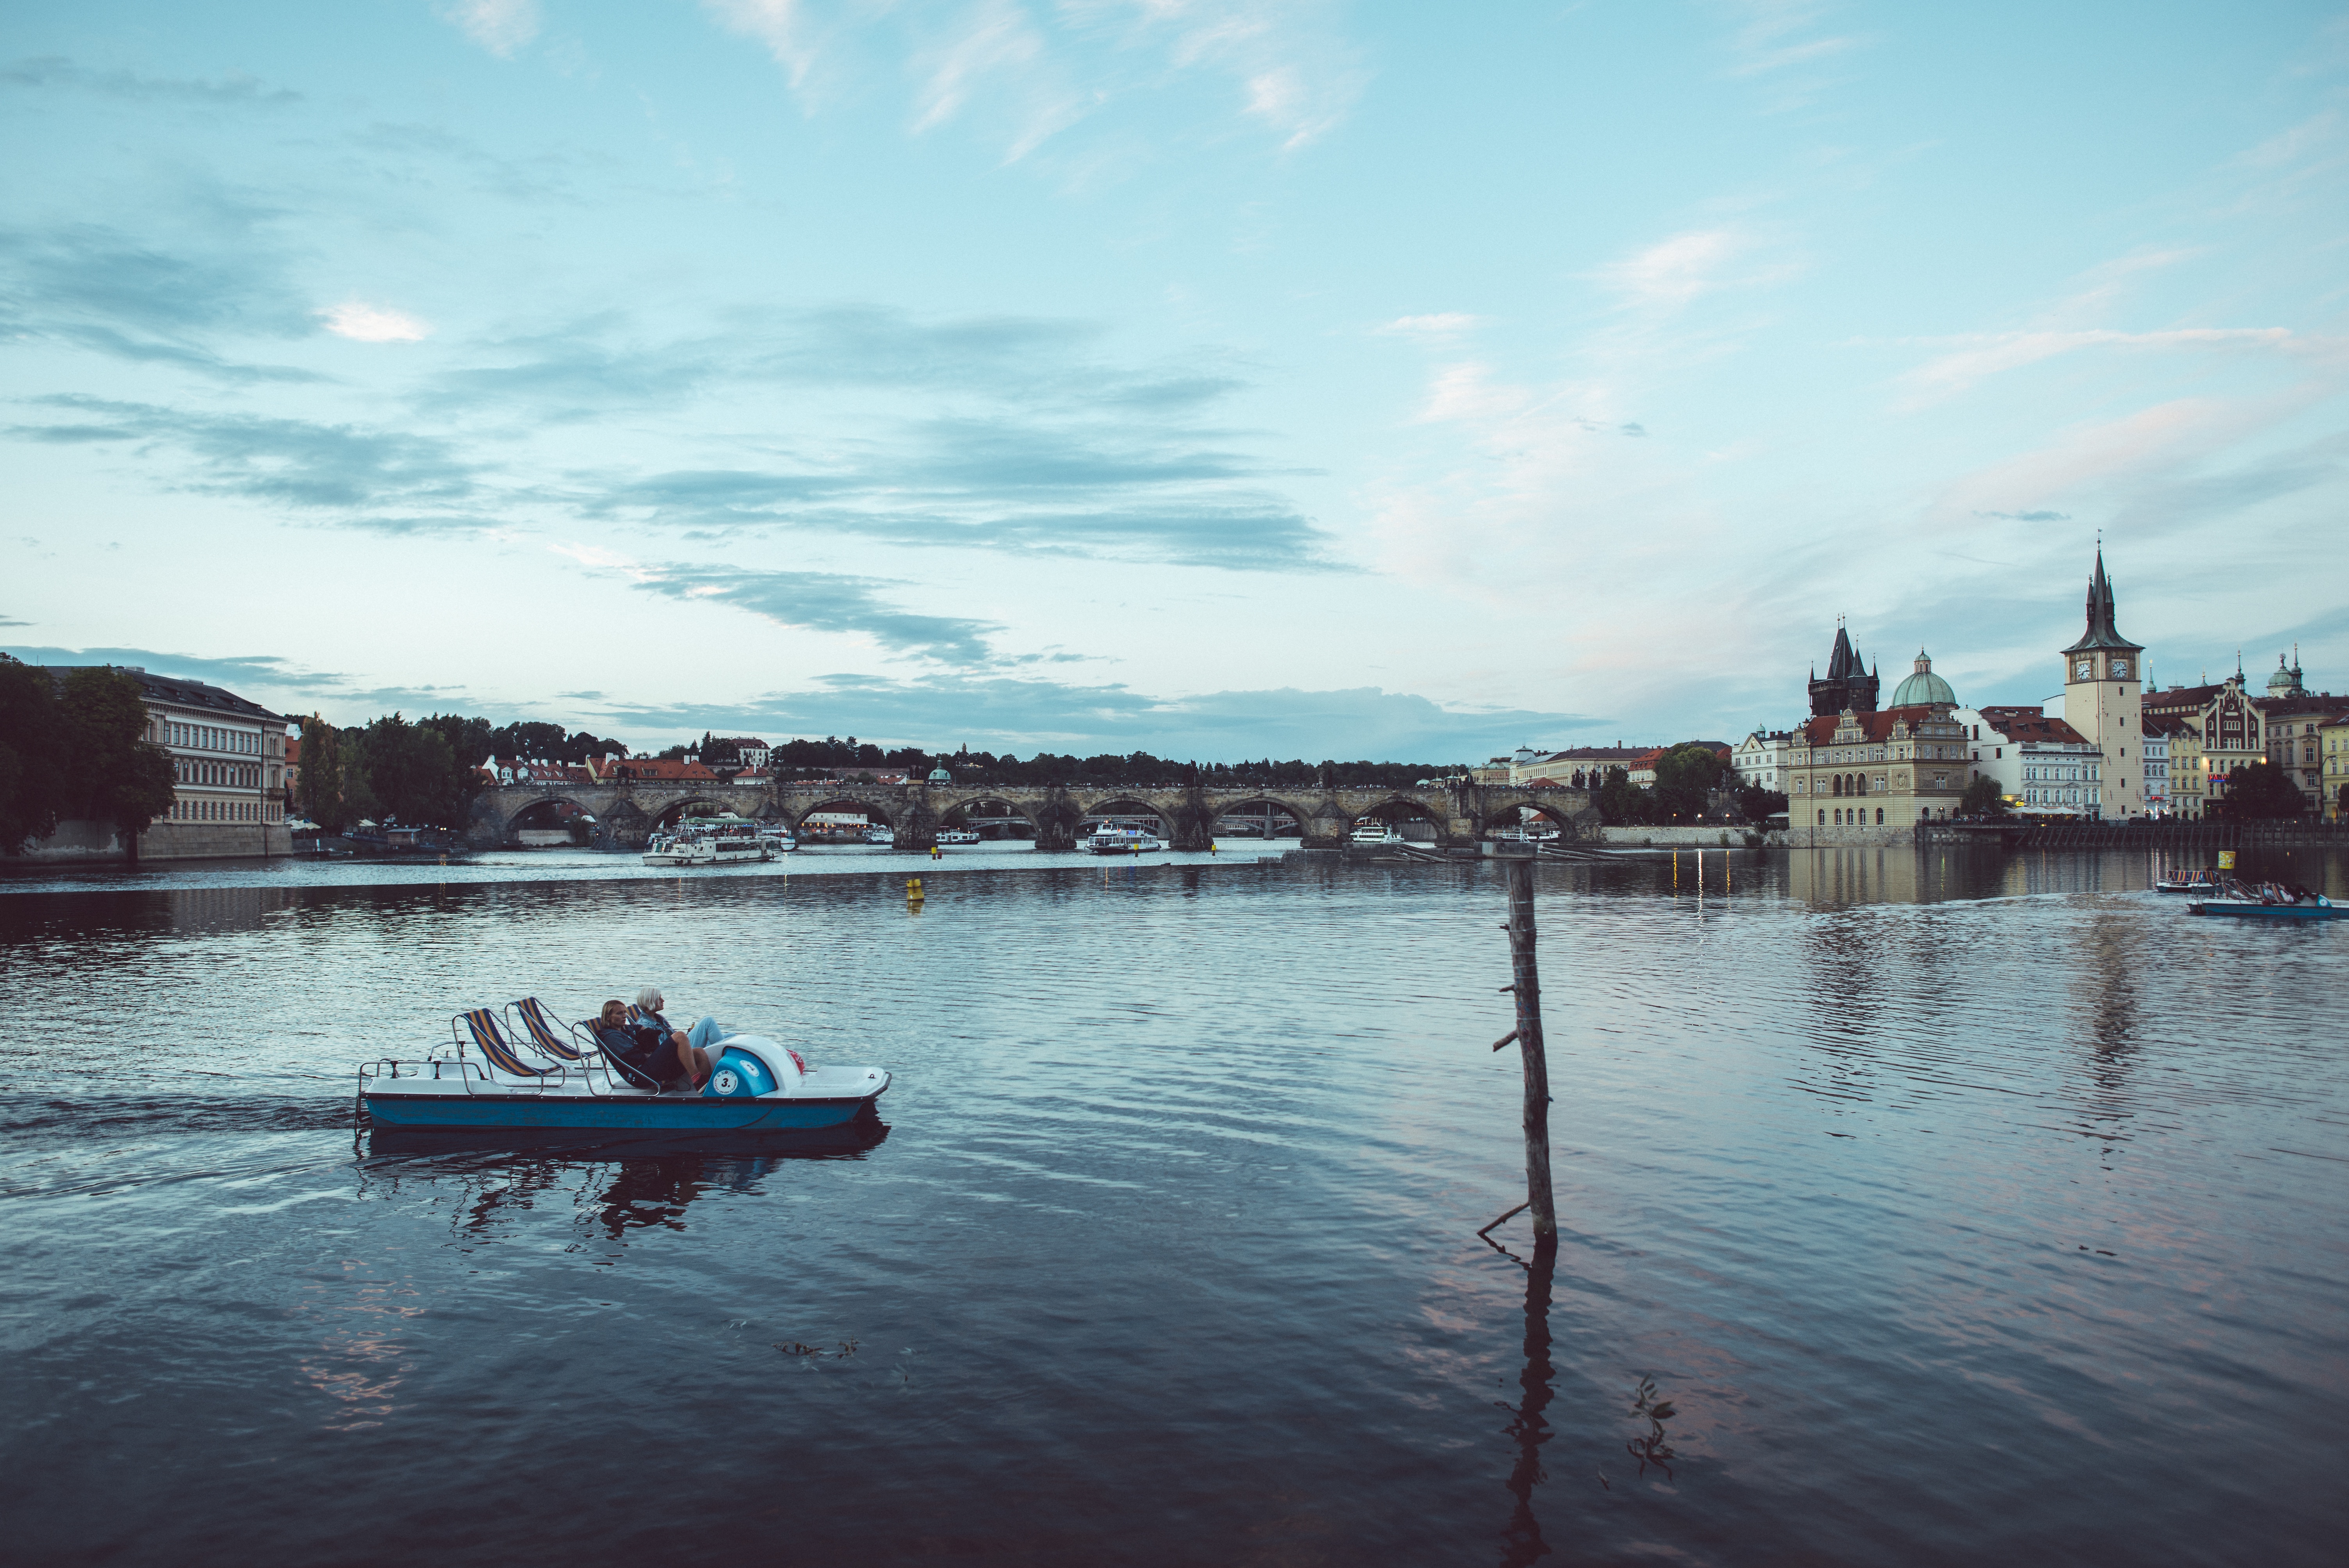
sea, water, dock, boat, morning, lake, river, vacation, dusk, evening, reflection, vehicle, bay, harbor, marina, port, boating, watercraft